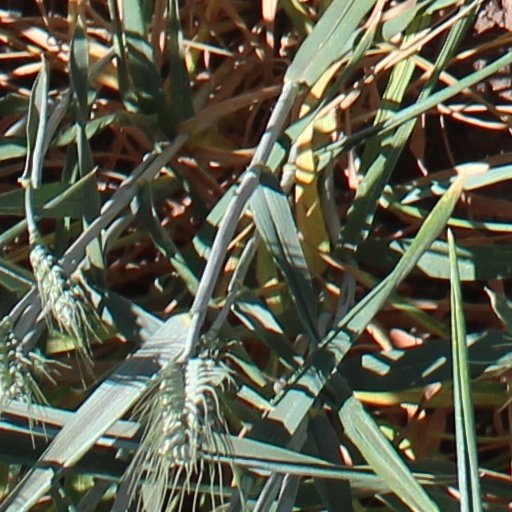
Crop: wheat